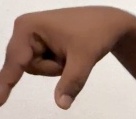
ASL sign: Q